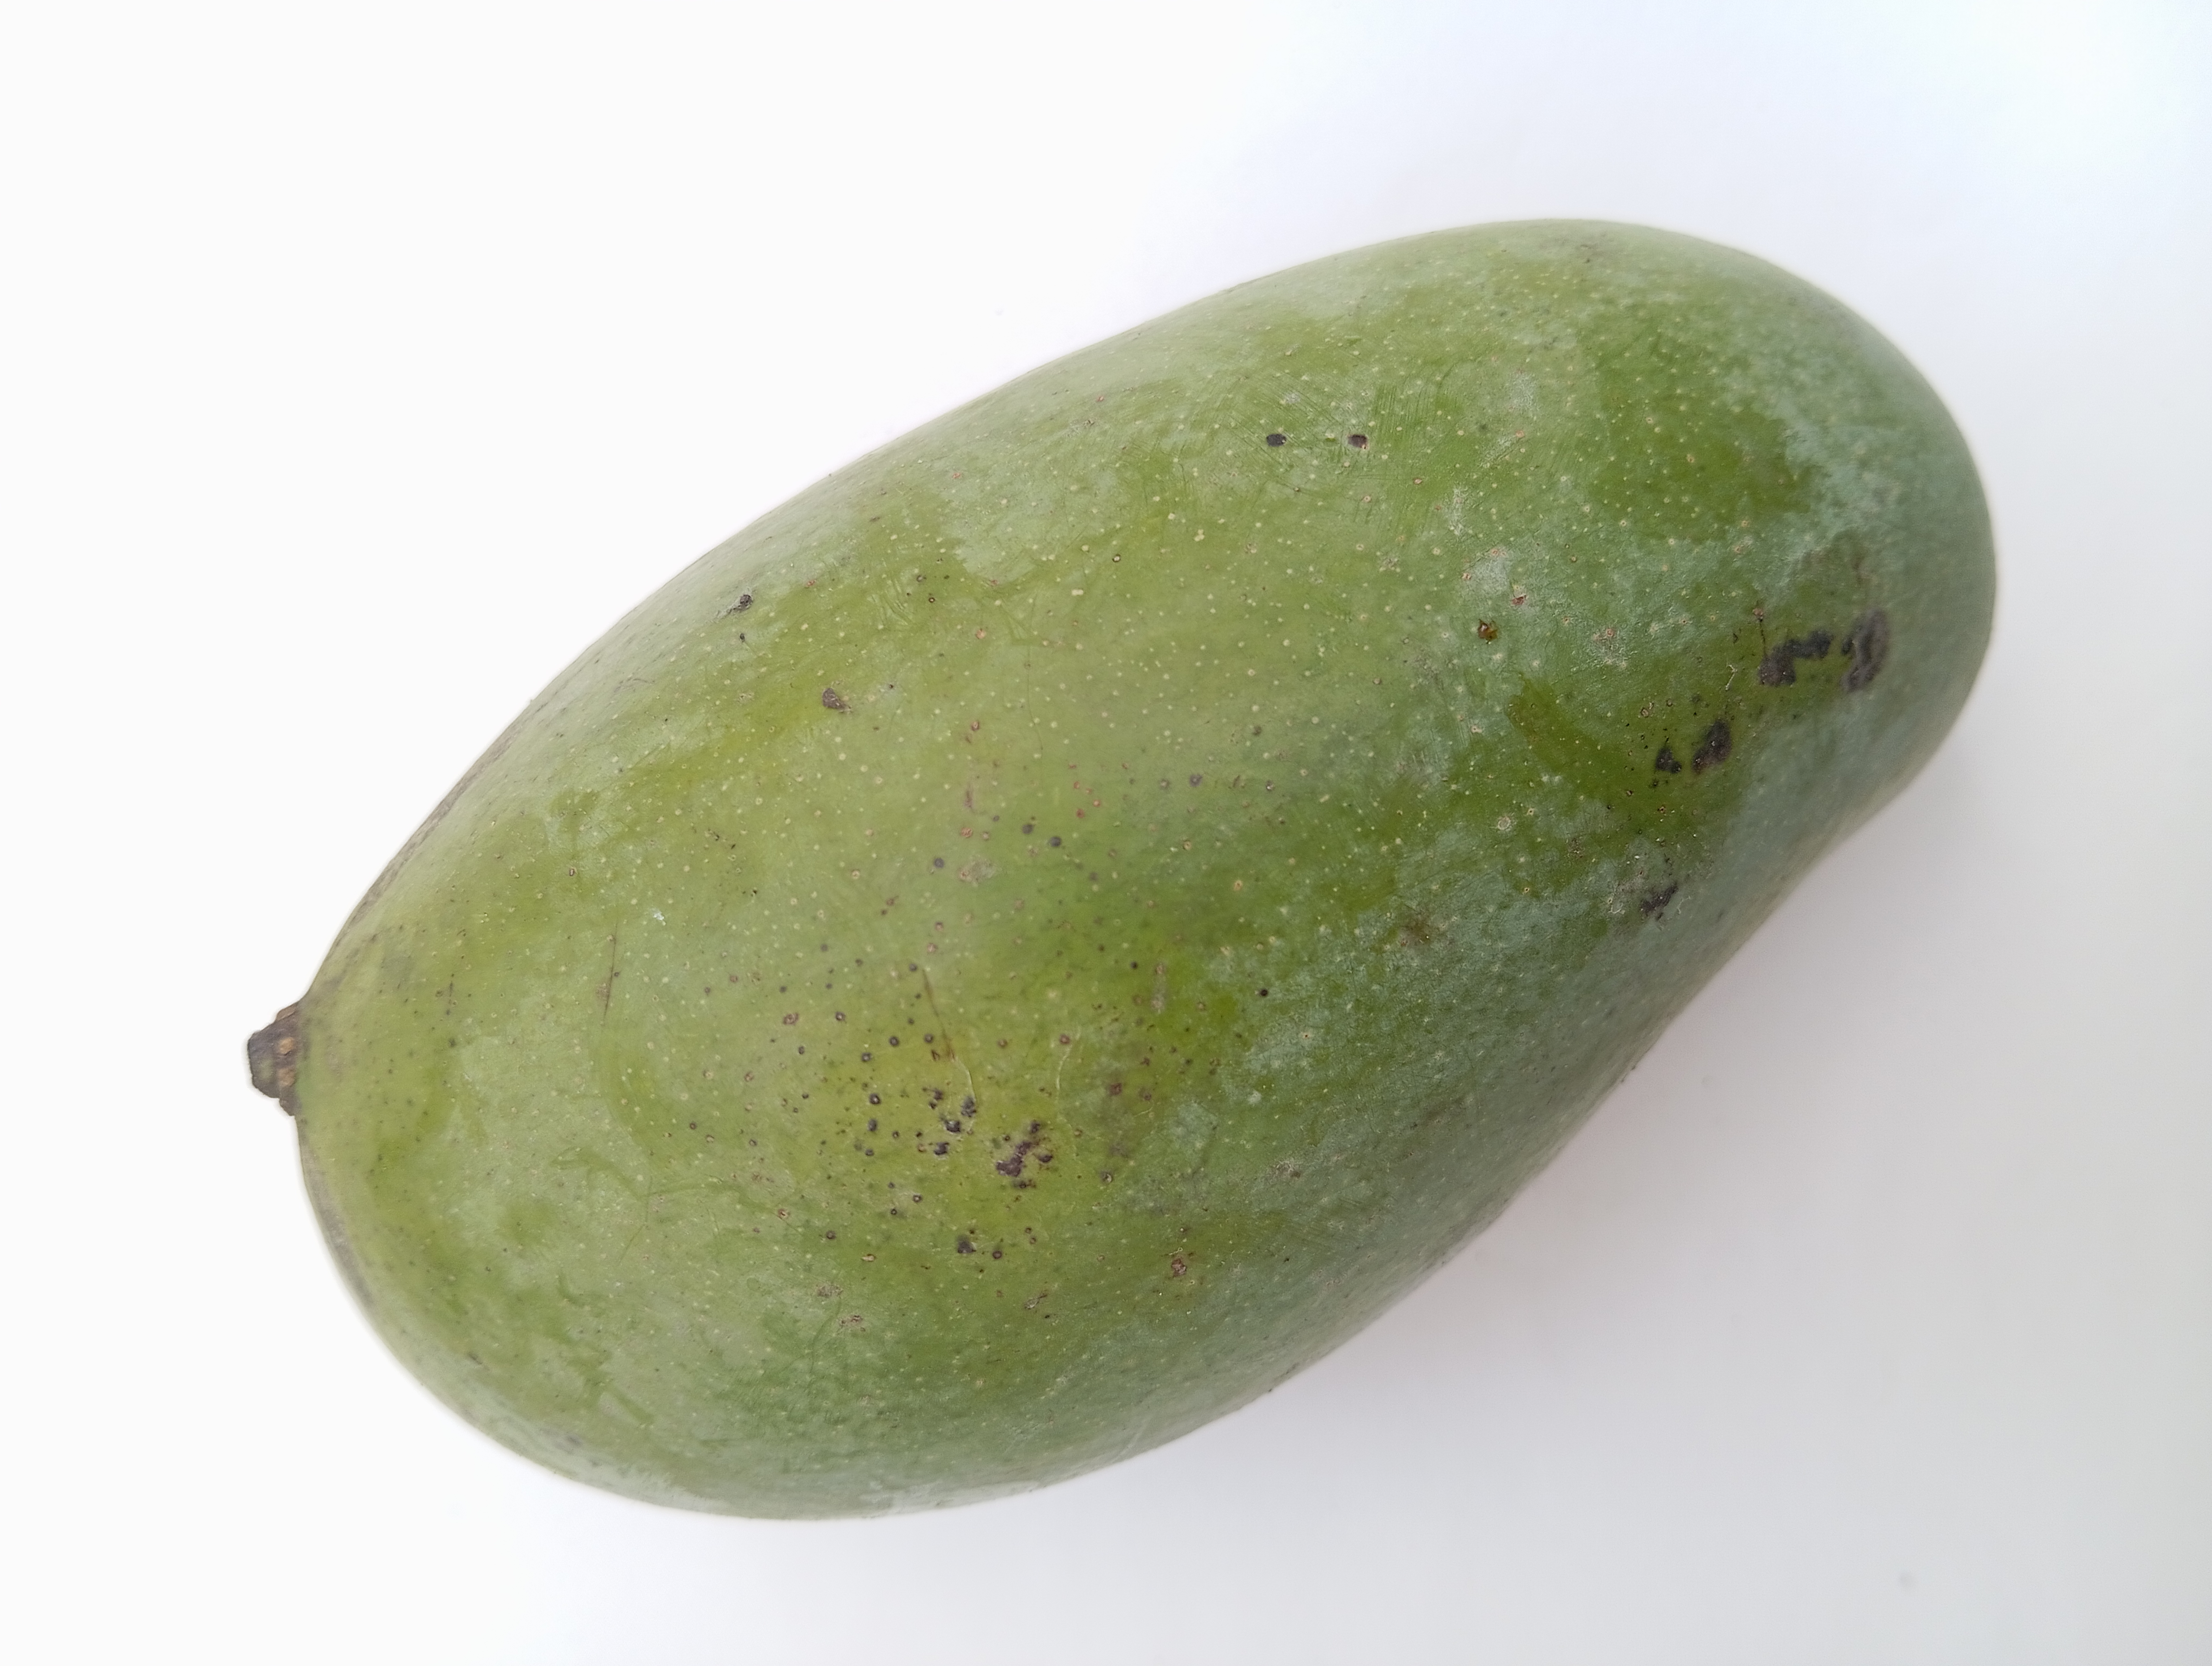
Mango variety: Amrapali